Cari Champion

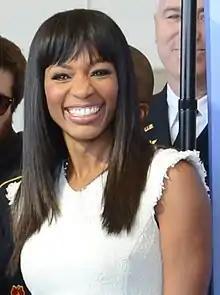
Champion in November 2014

Cari Champion (born June 1, 1978) is an American broadcast journalist and television personality. She was the host of The Cari Champion Show on Amazon Prime Video Sports Talk. She has worked as an anchor and reporter for the Tennis Channel and as the host of ESPN2's "First Take". In July 2014, Champion became an anchor for ESPN's flagship program "SportsCenter". After almost eight years at the network, she left ESPN in February 2020. From August 2020 to February 2021, she co-hosted "Cari & Jemele (Won't) Stick to Sports" with Jemele Hill on the Vice on TV network.